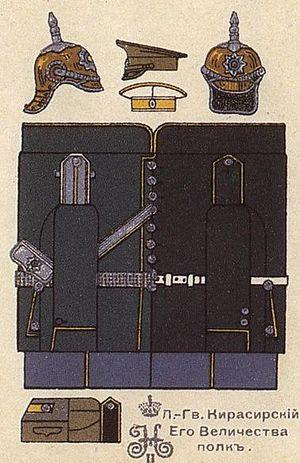
Le régiment des cuirassiers de la garde de S.M. l'Empereur, dit aussi les cuirassiers jaunes ou les cuirassiers de Tsarskoïe Selo, était un régiment de la garde impériale de Russie. La fête de ce régiment de cavalerie était le 21 juin, jour de la fête de saint Julien de Tarse.